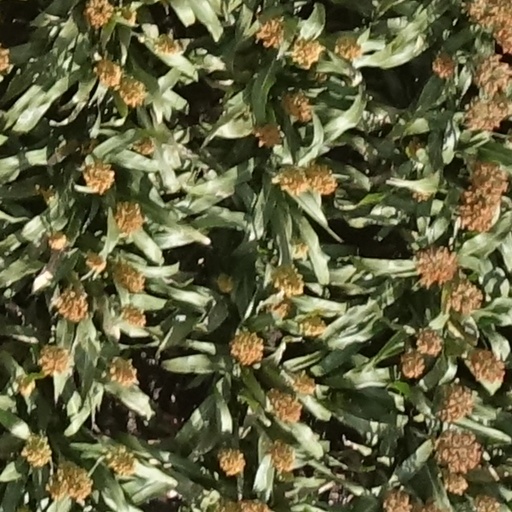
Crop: sorghum